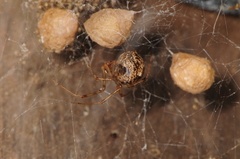
Species: Parasteatoda_tepidariorum